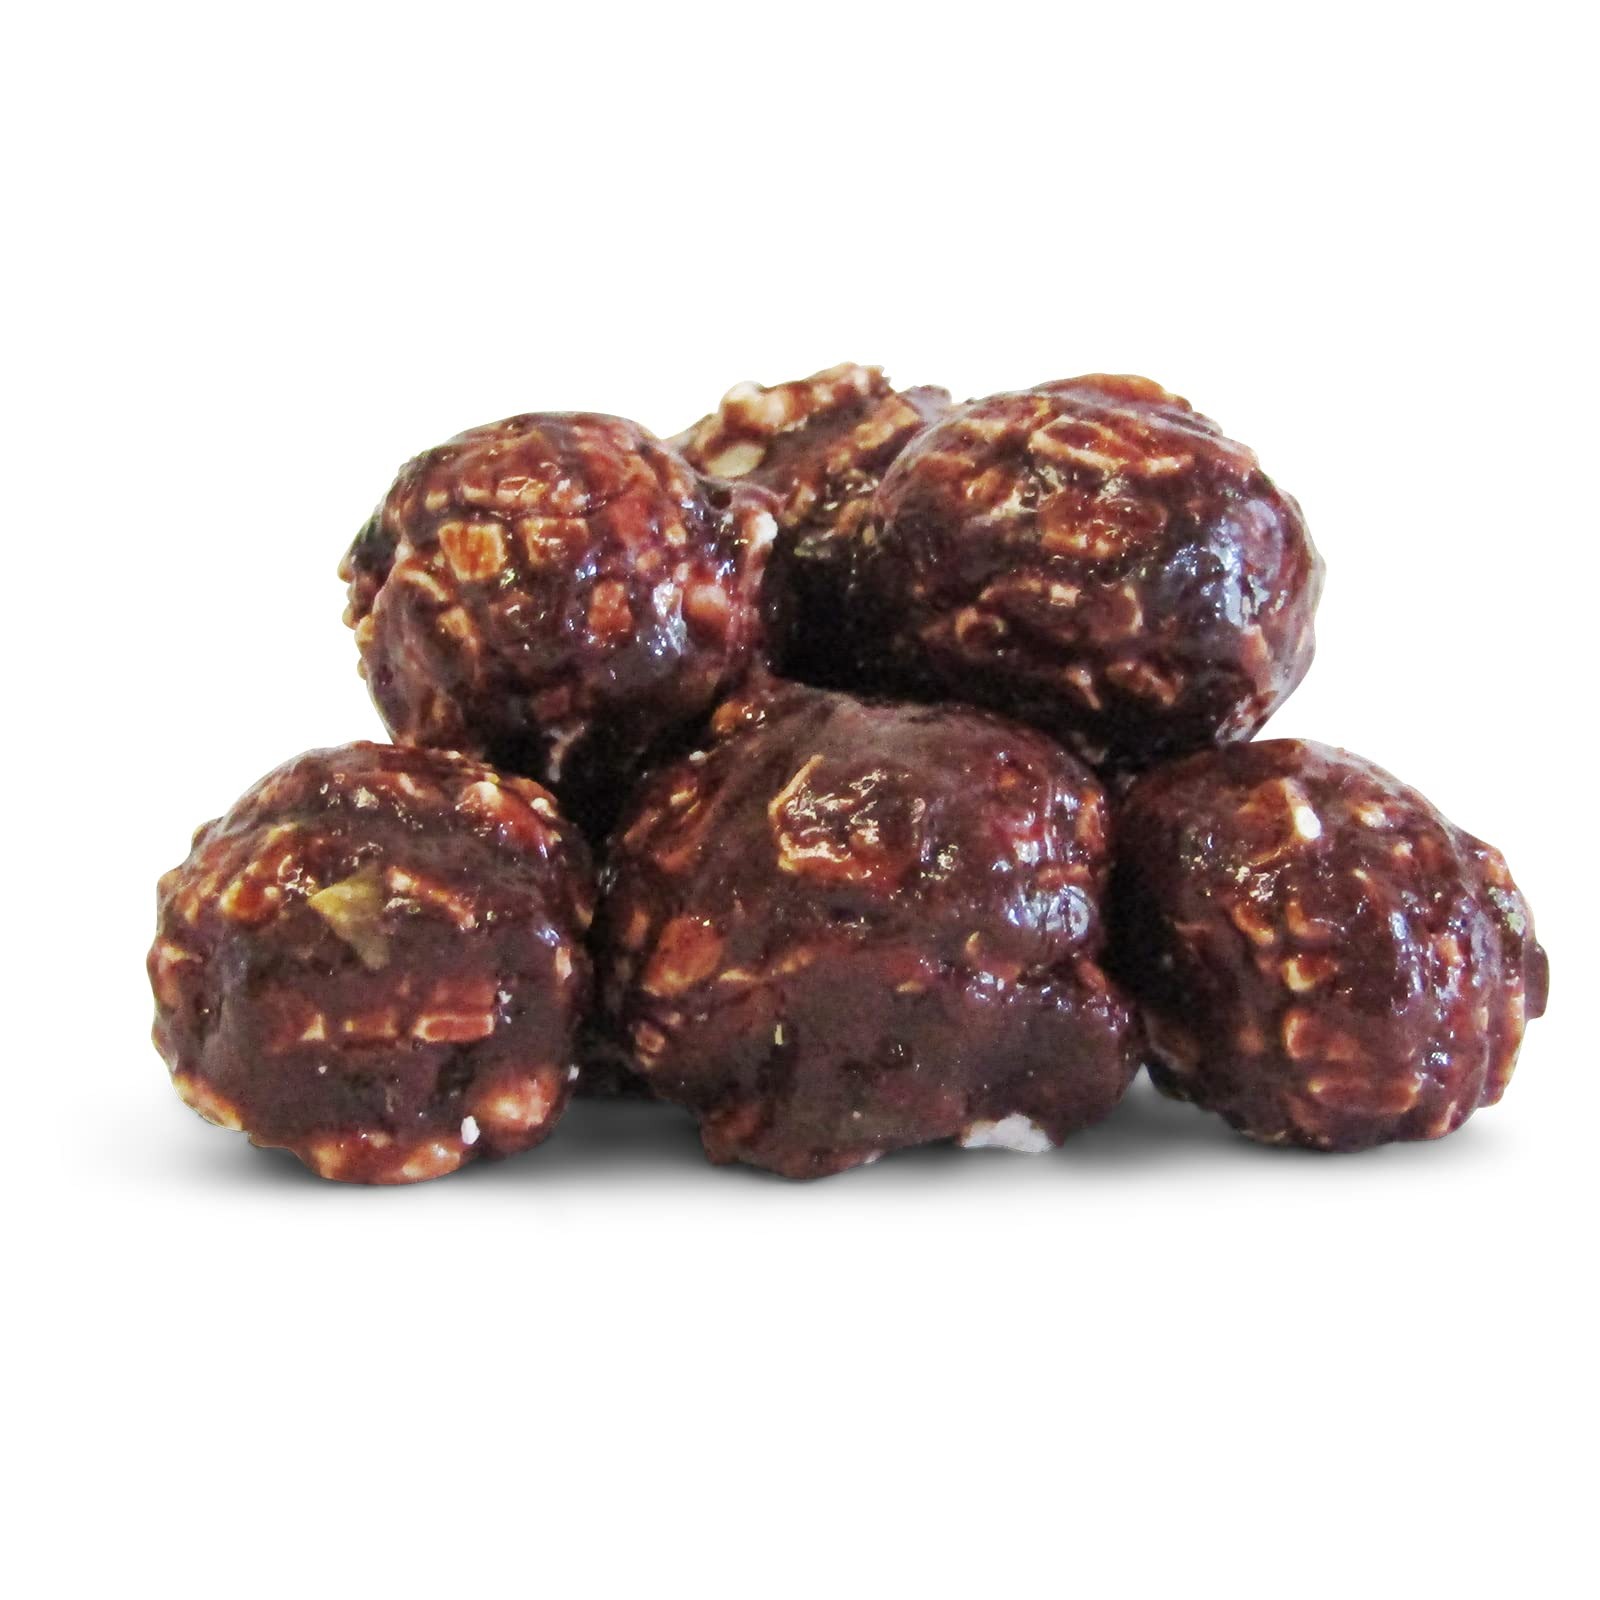
Item Name: Gourmet Chocolate Popcorn by Its Delish, 1 lb Bulk Bag – Festive Caramel Corn Air Popped Sweet and Crunchy Glazed Carmel Corn Snack, Movie Night, Parties, Events - Gluten Free, Vegan, Kosher
Bullet Point 1: 🍿 DELICIOUS GOURMET CHOCOLATE POPCORN – Try some delicious caramelized chocolate coated popcorn, oh so sweet and crunchy, perfect for daily snacking and midnight crave. Its classic caramel corn pop corn, but better! - When sealed will stay fresh for over a month! YIELDS: Approx 2 oz. per cup.
Bullet Point 2: 🍿 SNACKING, GIFTING, PARTYING – Our scrumptious fresh popcorn can serve every purpose in the candy aisle. These sweet crunch toffee snack are deliciously sweet and crunchy snack, at the same time alongside will satisfy your inner cravings. Stock up today and enjoy!
Bullet Point 3: 🍿 FRESHLY POPPED POPCORN – Our caramelized toffee style popcorn are diet-friendly to take care of your good health. Deliciously coated popcorn come with multiple advantages in terms of health and diet. Our gourmet popcorn is first air-popped, not oil or kettle cooked, bringing you a much healthier popped corn.
Bullet Point 4: 🍿 GREAT FOR SNACKING ON AND ALSO MAKES A GREAT GIFT – Crunchy Caramel Coated Popcorn are the best snacks for parties’ like: birthday party, holiday parties or other social or family events. These are healthy, rich, and tasty enough to lighten up your gathering and parties. Moreover, you can also have them as instant snacks in your office, college, school, and travel. A classic delight!
Bullet Point 5: 🍿 CERTIFIED KOSHER OU PARVE: Our Chocolate popcorn is vegan, non-dairy and proudly made in the USA. We value and care for our customers, and your well-being is our top priority. Expect nothing less when it comes to the freshness, flavor, and crunch of this popcorn. Order from the popcorn factory direct and taste the fun!
Product Description: <p><b> Gourmet Chocolate Popcorn by It's Delish, 1 lb Bulk Bag</b></p> <p> Treat yourself or make your party a hit with our delicious gourmet caramelized chocolate corn popcorn, taking caramel popcorn to another level! Our gourmet popcorn is first air-popped, not oil or kettle cooked, bringing you a much healthier popped corn. They then get candy coated with our caramelized chocolate topping by our popcorn experts.</p> <p>Our chocolate popcorn is kosher, gluten-free, vegan, non-dairy and proudly made in the USA. Stock up in bulk to have in the house for a late night snacking crave or keep at your office desk to munch on. They are fresh, sweet and crunchy. They will also make for festive great party favors or candy buffet sweet table at your next event, birthday parties, wedding and baby shower etc. Impress them with an eye-catching treat! Bon Apetit!</p> <p><b>About It's Delish!</b></p><p>It's Delish was established in 1992 and is located in North Hollywood, California. It's Delish is a food manufacturer and distributor who produces over 500 gourmet food products including popcorns, licorice, sour belts, taffies, caramels, Jordan almonds, chocolates, nuts, fruits, trail mixes, spices, and the spice blends. It's Delish also produces organics and all-natural products. We give you the opportunity to order from the factory direct!</p><p>It's Delish! prides itself on the four pillars that are at the foundation of everything we do.</p><p>Innovation Quality Value Service
Value: 1.0
Unit: Ounce

Price: 21.99